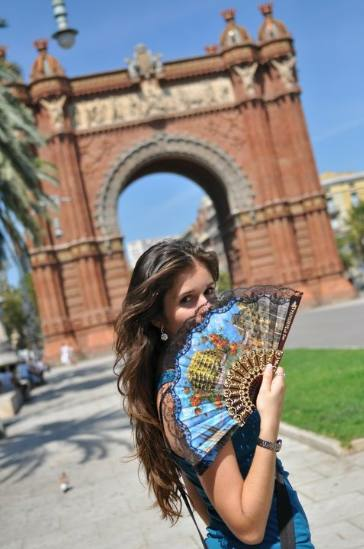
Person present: Yes